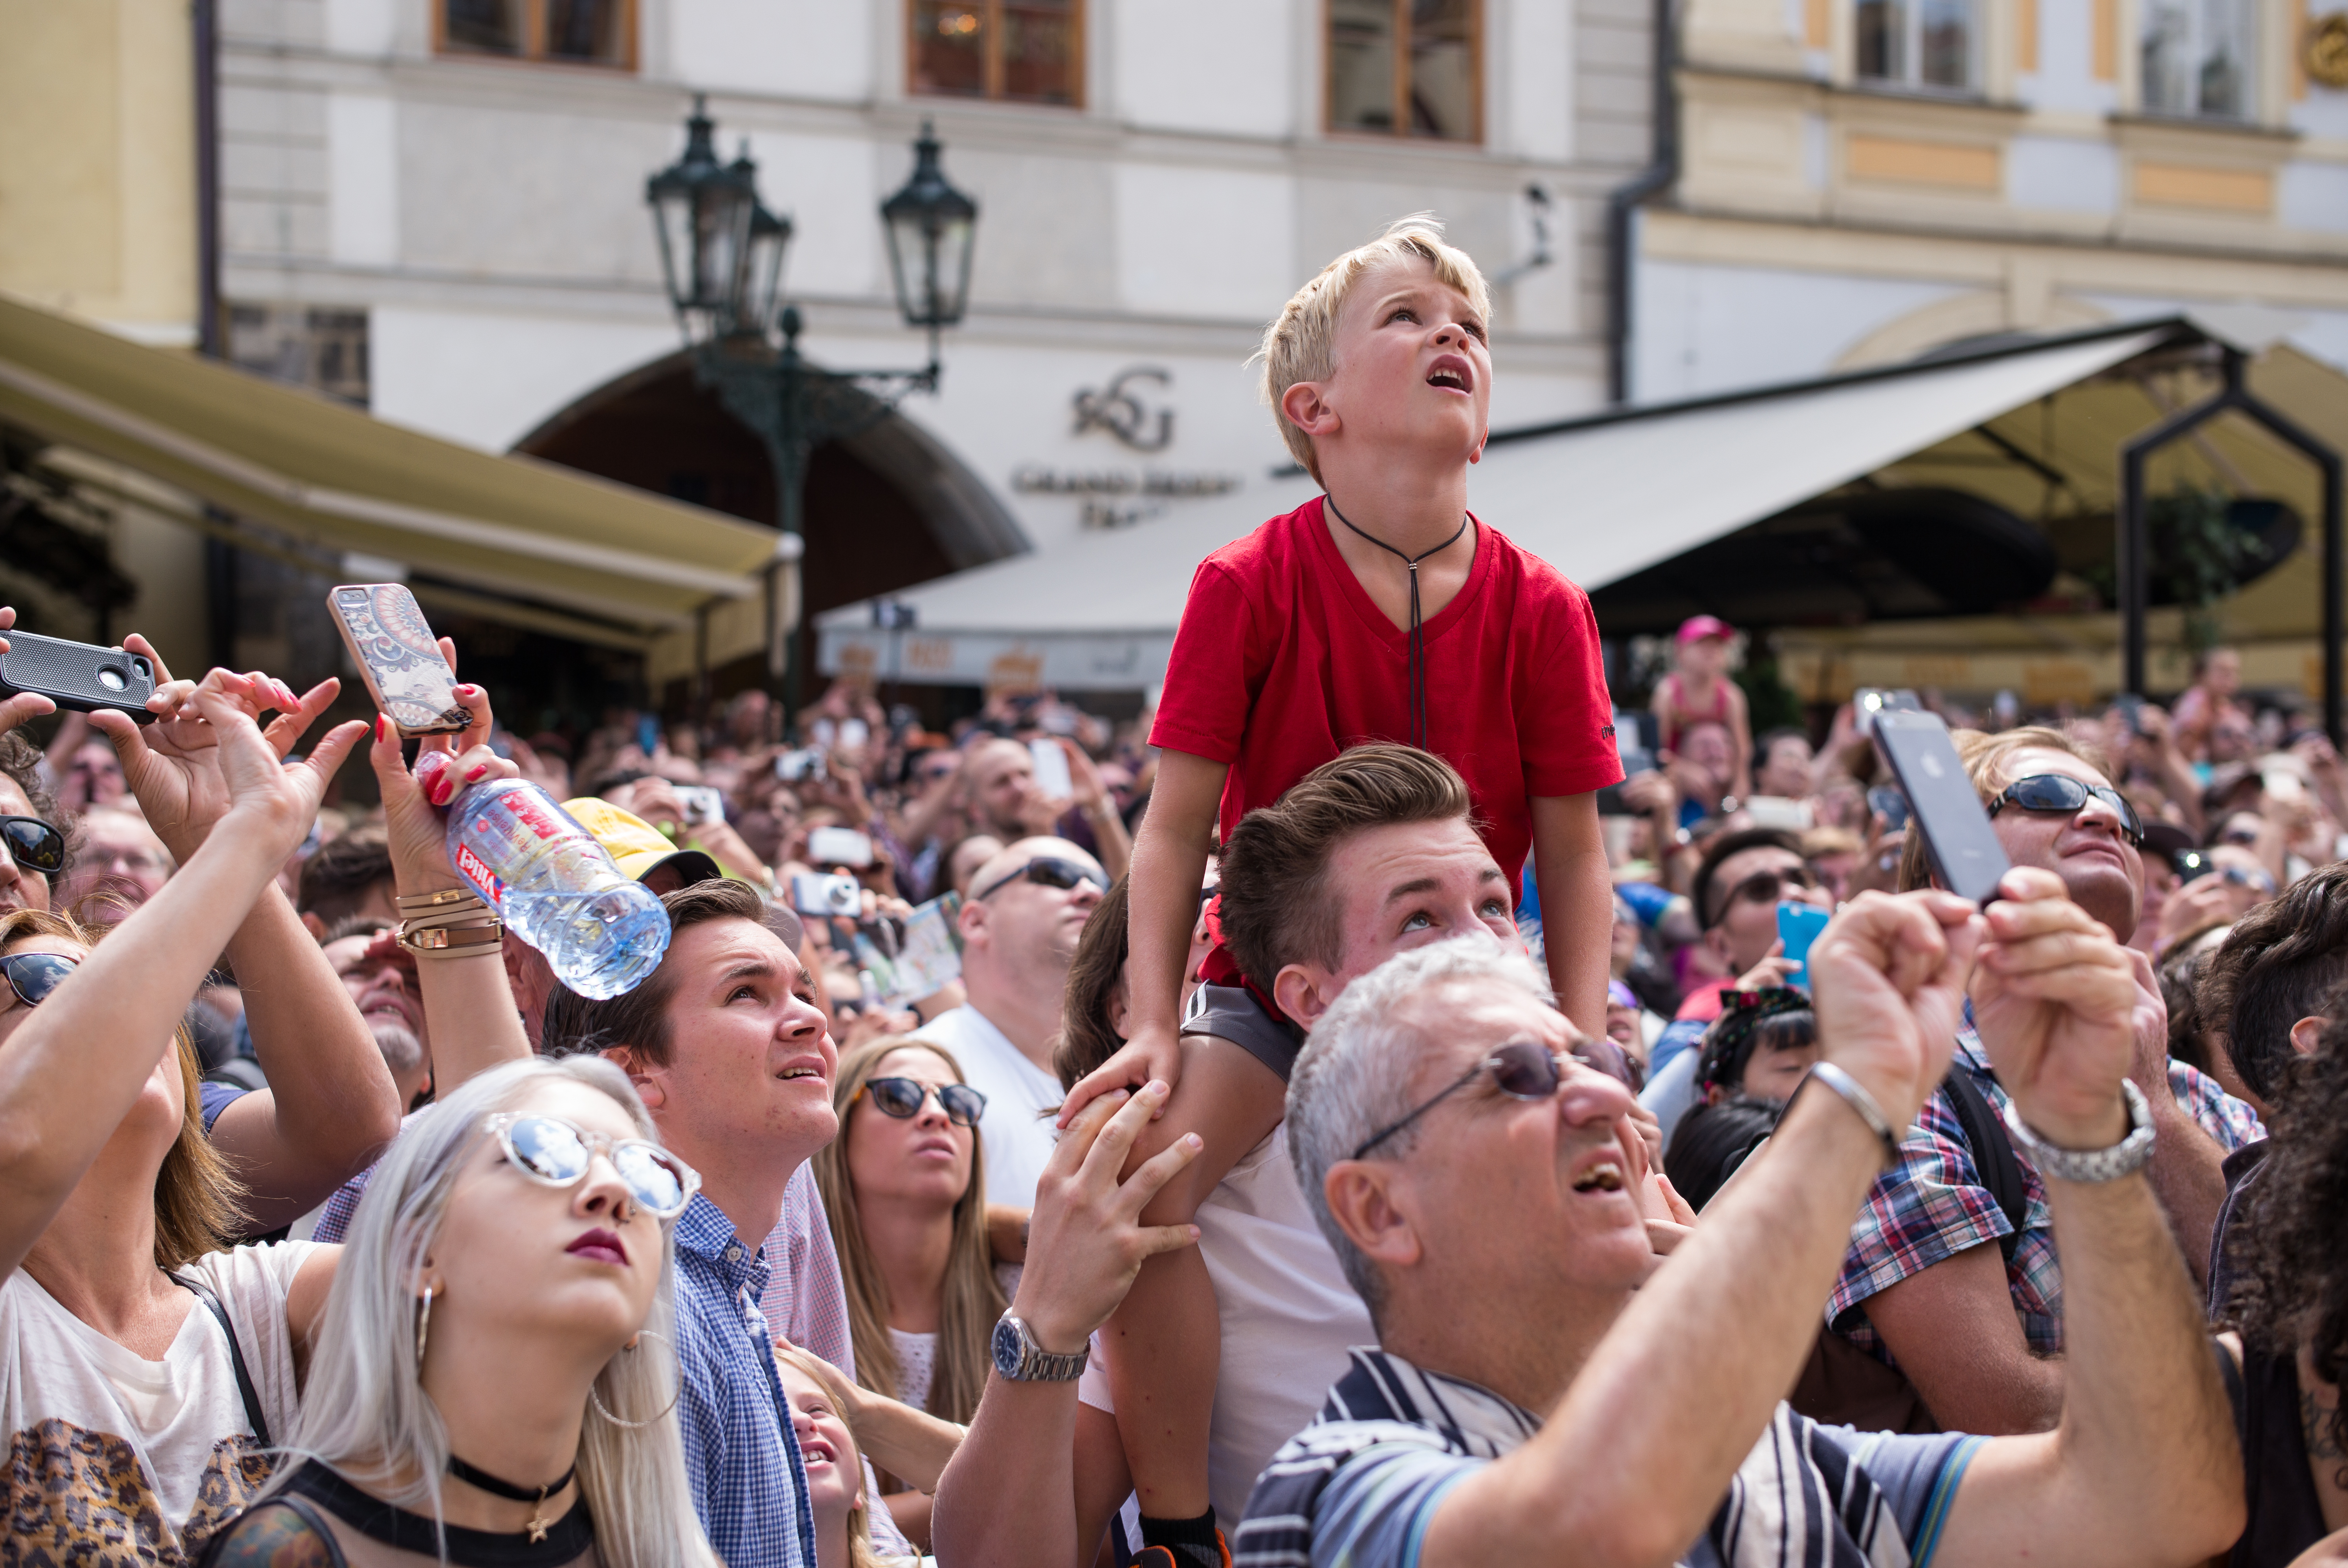
people, crowd, audience, cheering, parade, festival, event, pride parade